Lithopoma americanum

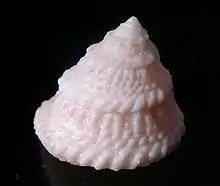
View from top

The elevated, imperforate, solid shell has a trochiform shape. Its color pattern is white or yellowish. The shell contains seven whorls. The upper three whorls are smooth in adults by erosion of the sculpture, flattened or concave on their upper surfaces, longitudinally obliquely plicate. The folds number about thirty-six on the body whorl and terminate on the periphery in nodules (or spines in the young) generally intersected about the middle by two to four spiral impressed lines. The periphery is angled, more or less swollen. The base of the shell is nearly flat, more or less sharply radiately striate, and spirally lirate. The frequently nodulose lirae number about six, or sometimes more. The aperture is very oblique. The outer lip is usually crenulated. The short columella is heavy, bituberculate at its base, and bounded by a radiately plicate cordon.